Japanese Buddhist pantheon

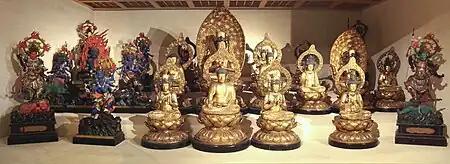
Some of the main representatives of the Buddhist pantheon, in Musée Guimet, Paris

The Japanese Buddhist pantheon designates the multitude (the pantheon) of various Buddhas, Bodhisattvas and lesser deities and eminent religious masters in Buddhism. A Buddhist Pantheon exists to a certain extent in Mahāyāna. Still it is especially characteristic of Vajrayana Esoteric Buddhism, including Tibetan Buddhism and especially Japanese Shingon Buddhism, which formalized it to a great extent. In the ancient Japanese Buddhist pantheon, more than 3,000 Buddhas or deities have been counted, although now most temples focus on one Buddha and a few Bodhisattvas.